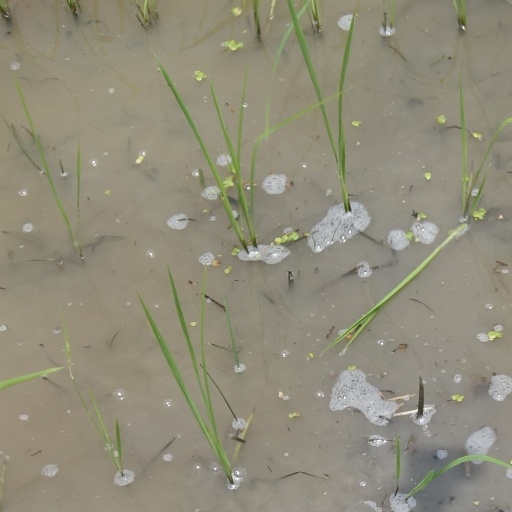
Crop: rice